William Dugdale

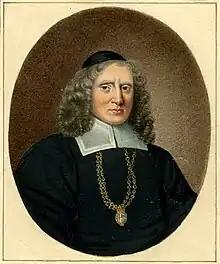
Posthumous portrait of Dugdale by Silvester Harding

In June 1642, he was summoned with the other heralds to attend the king at York. When the war broke out Charles deputed him to summon the castles of Banbury and Warwick to surrender.